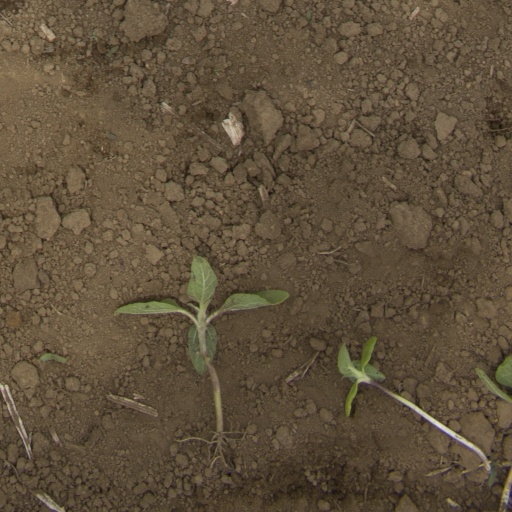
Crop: Jerusalem artichoke